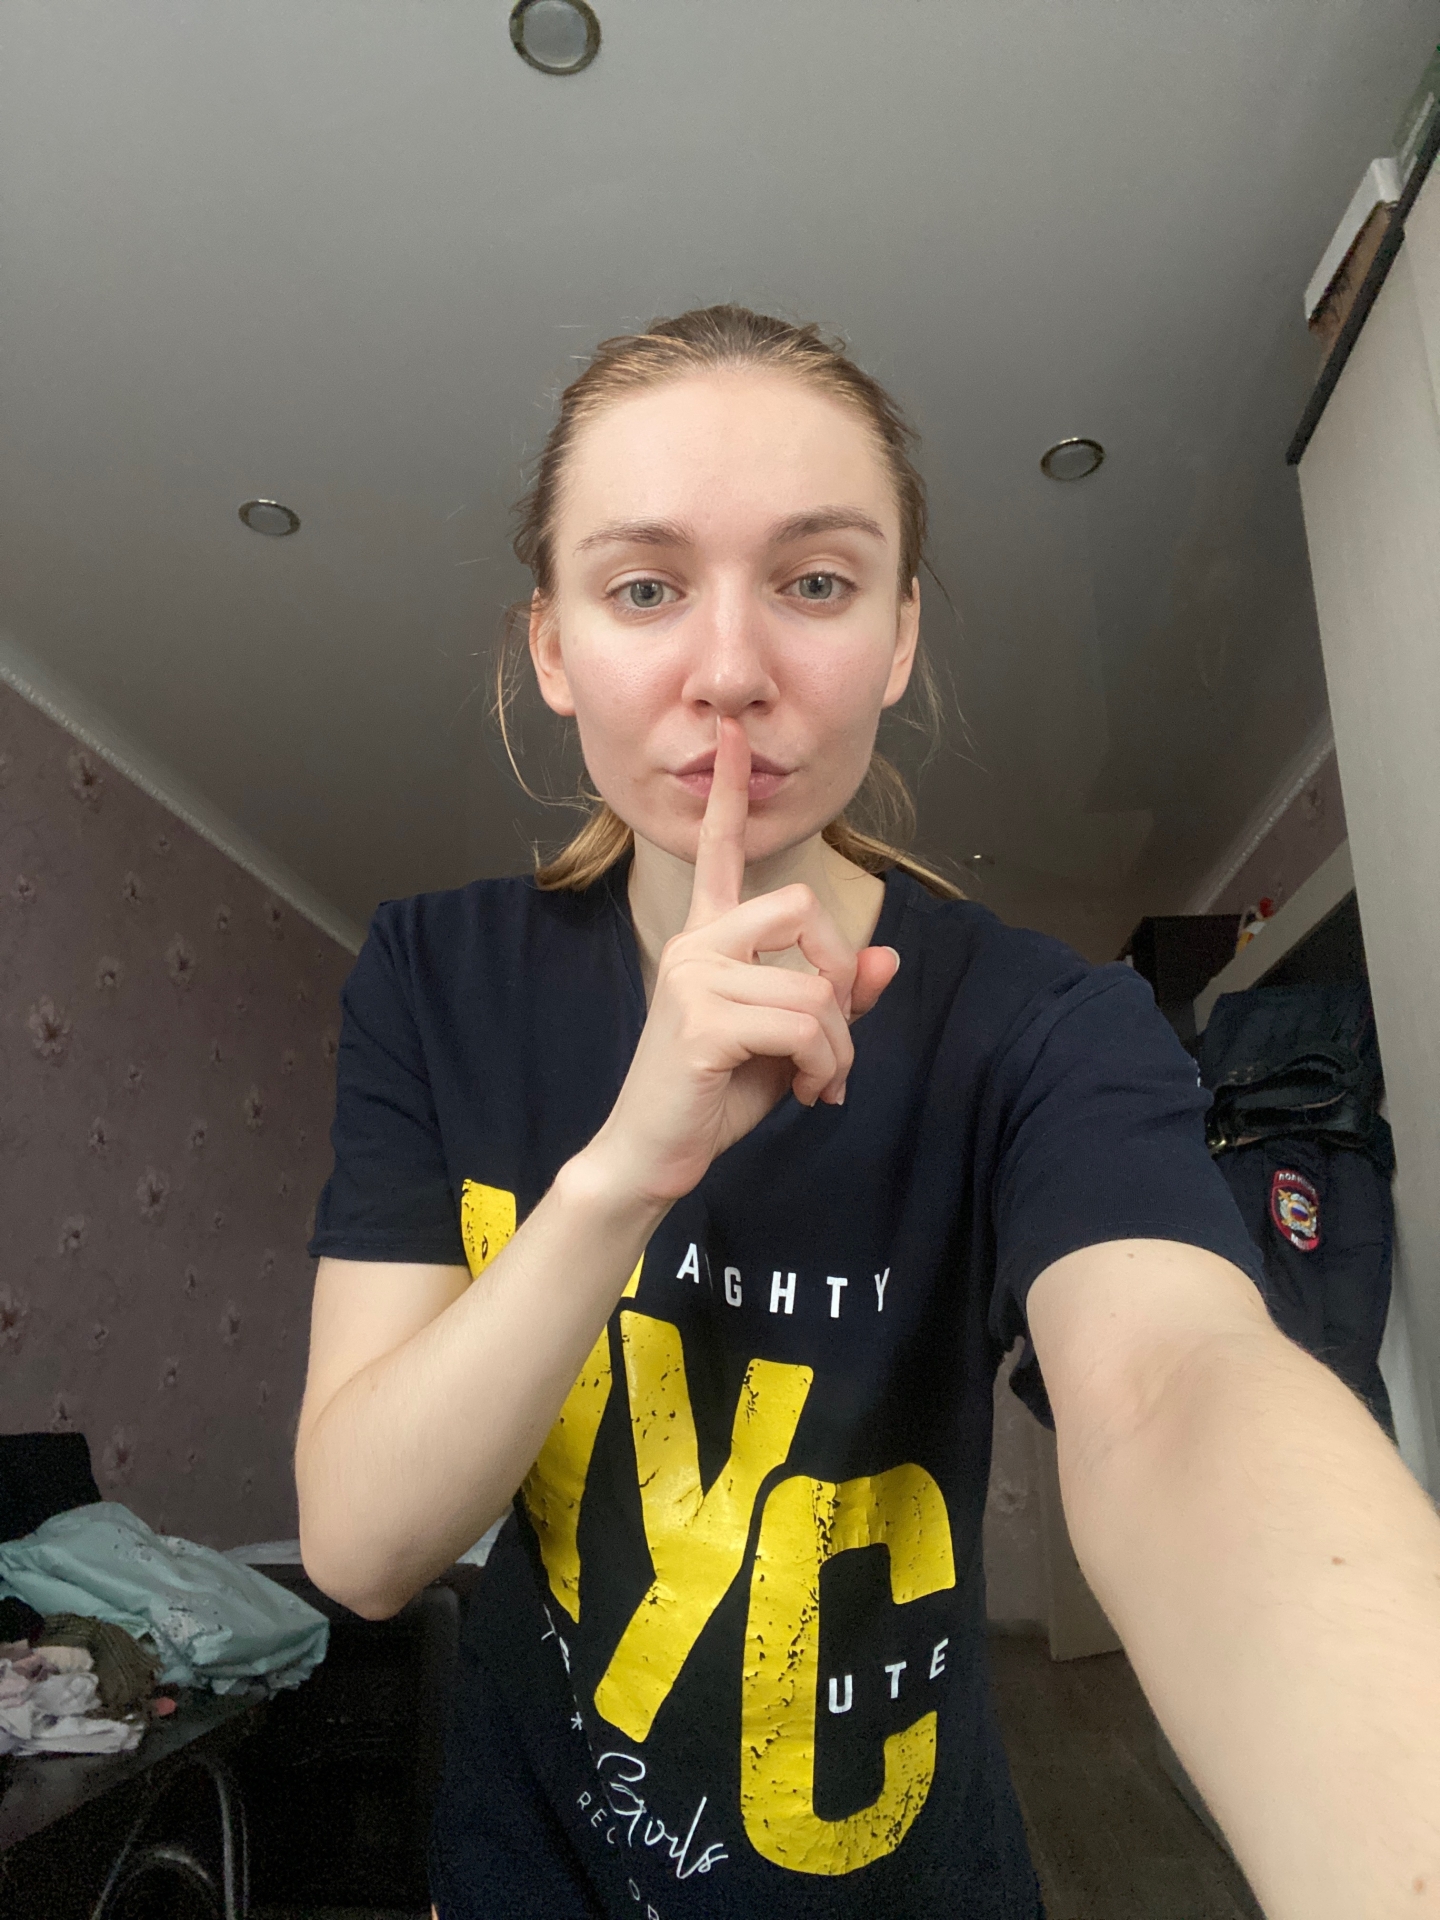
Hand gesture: mute